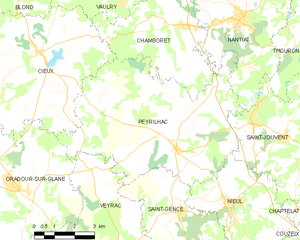
Carte des communes françaises Peyrilhac